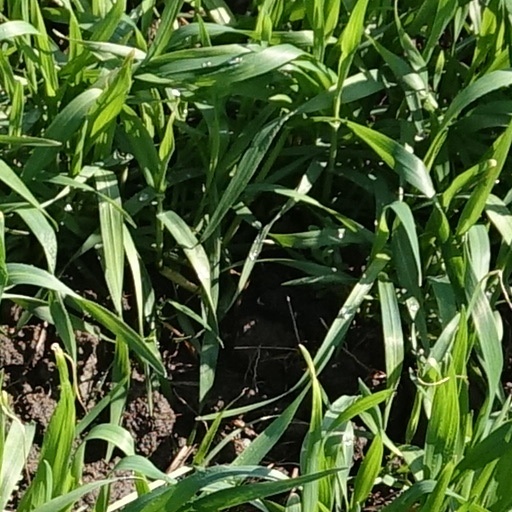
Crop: wheat